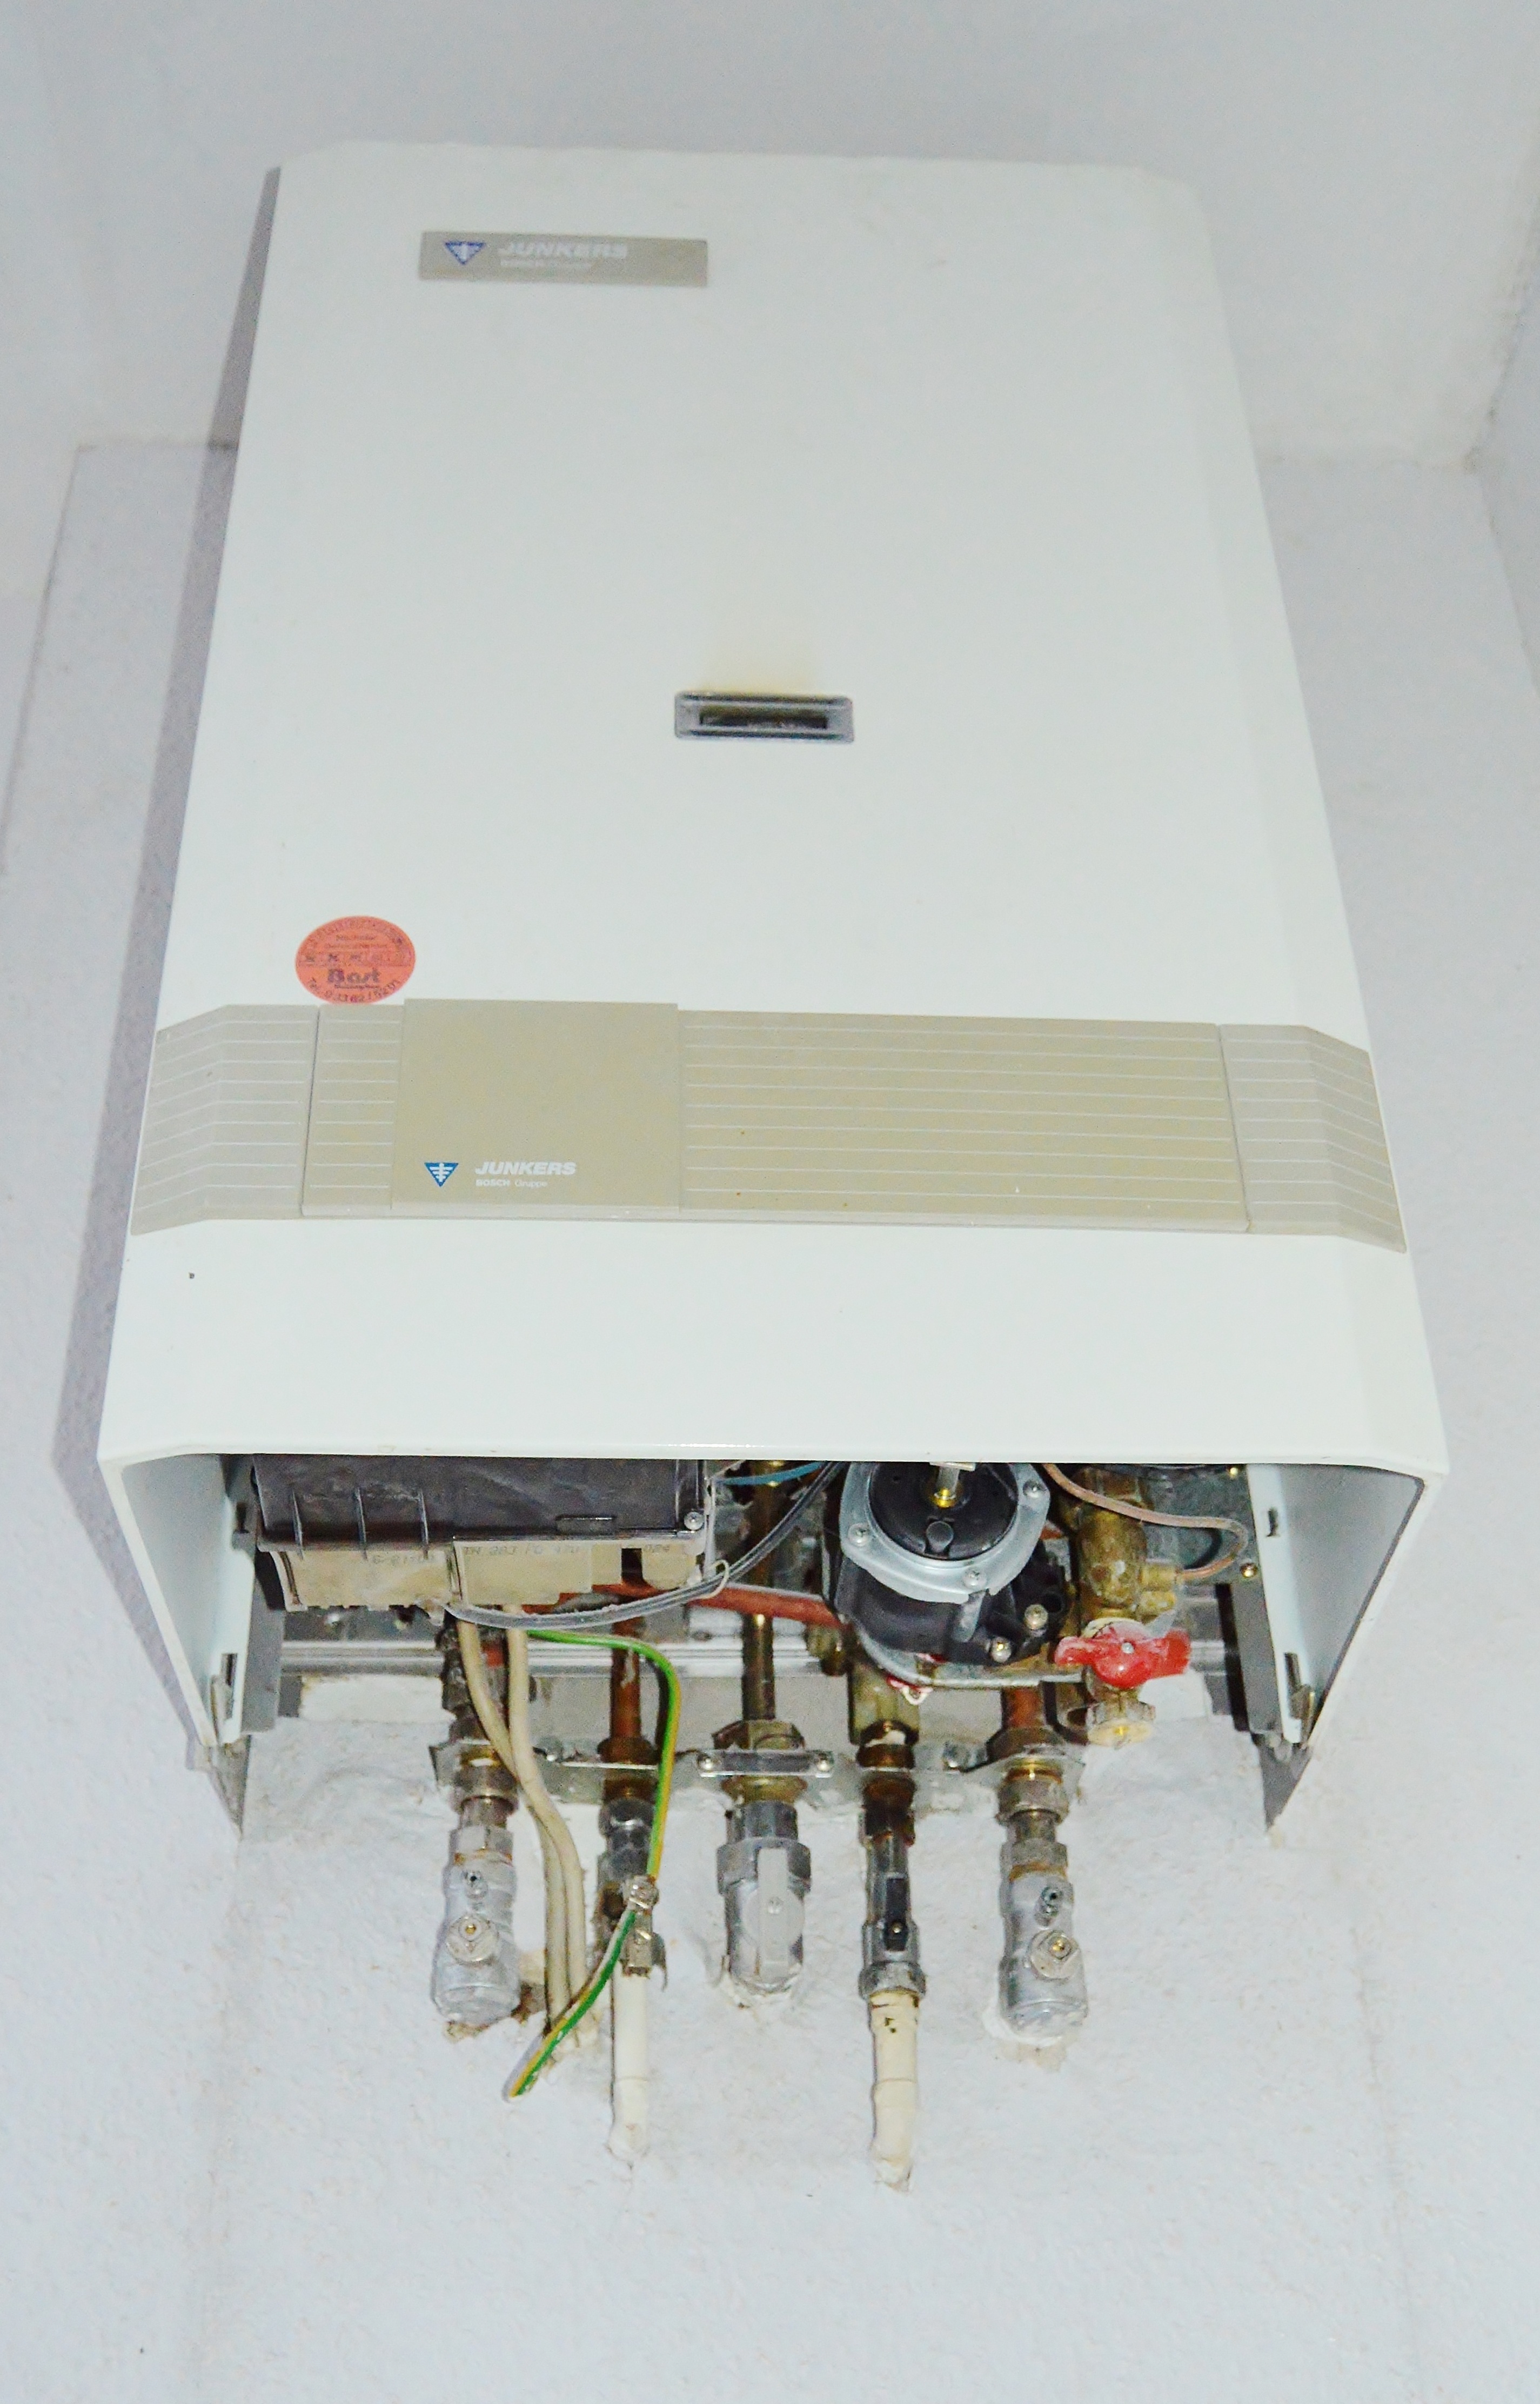
technology, lighting, product, heating, junkers, floor heating, electronic device, gas water heater, zwr 19